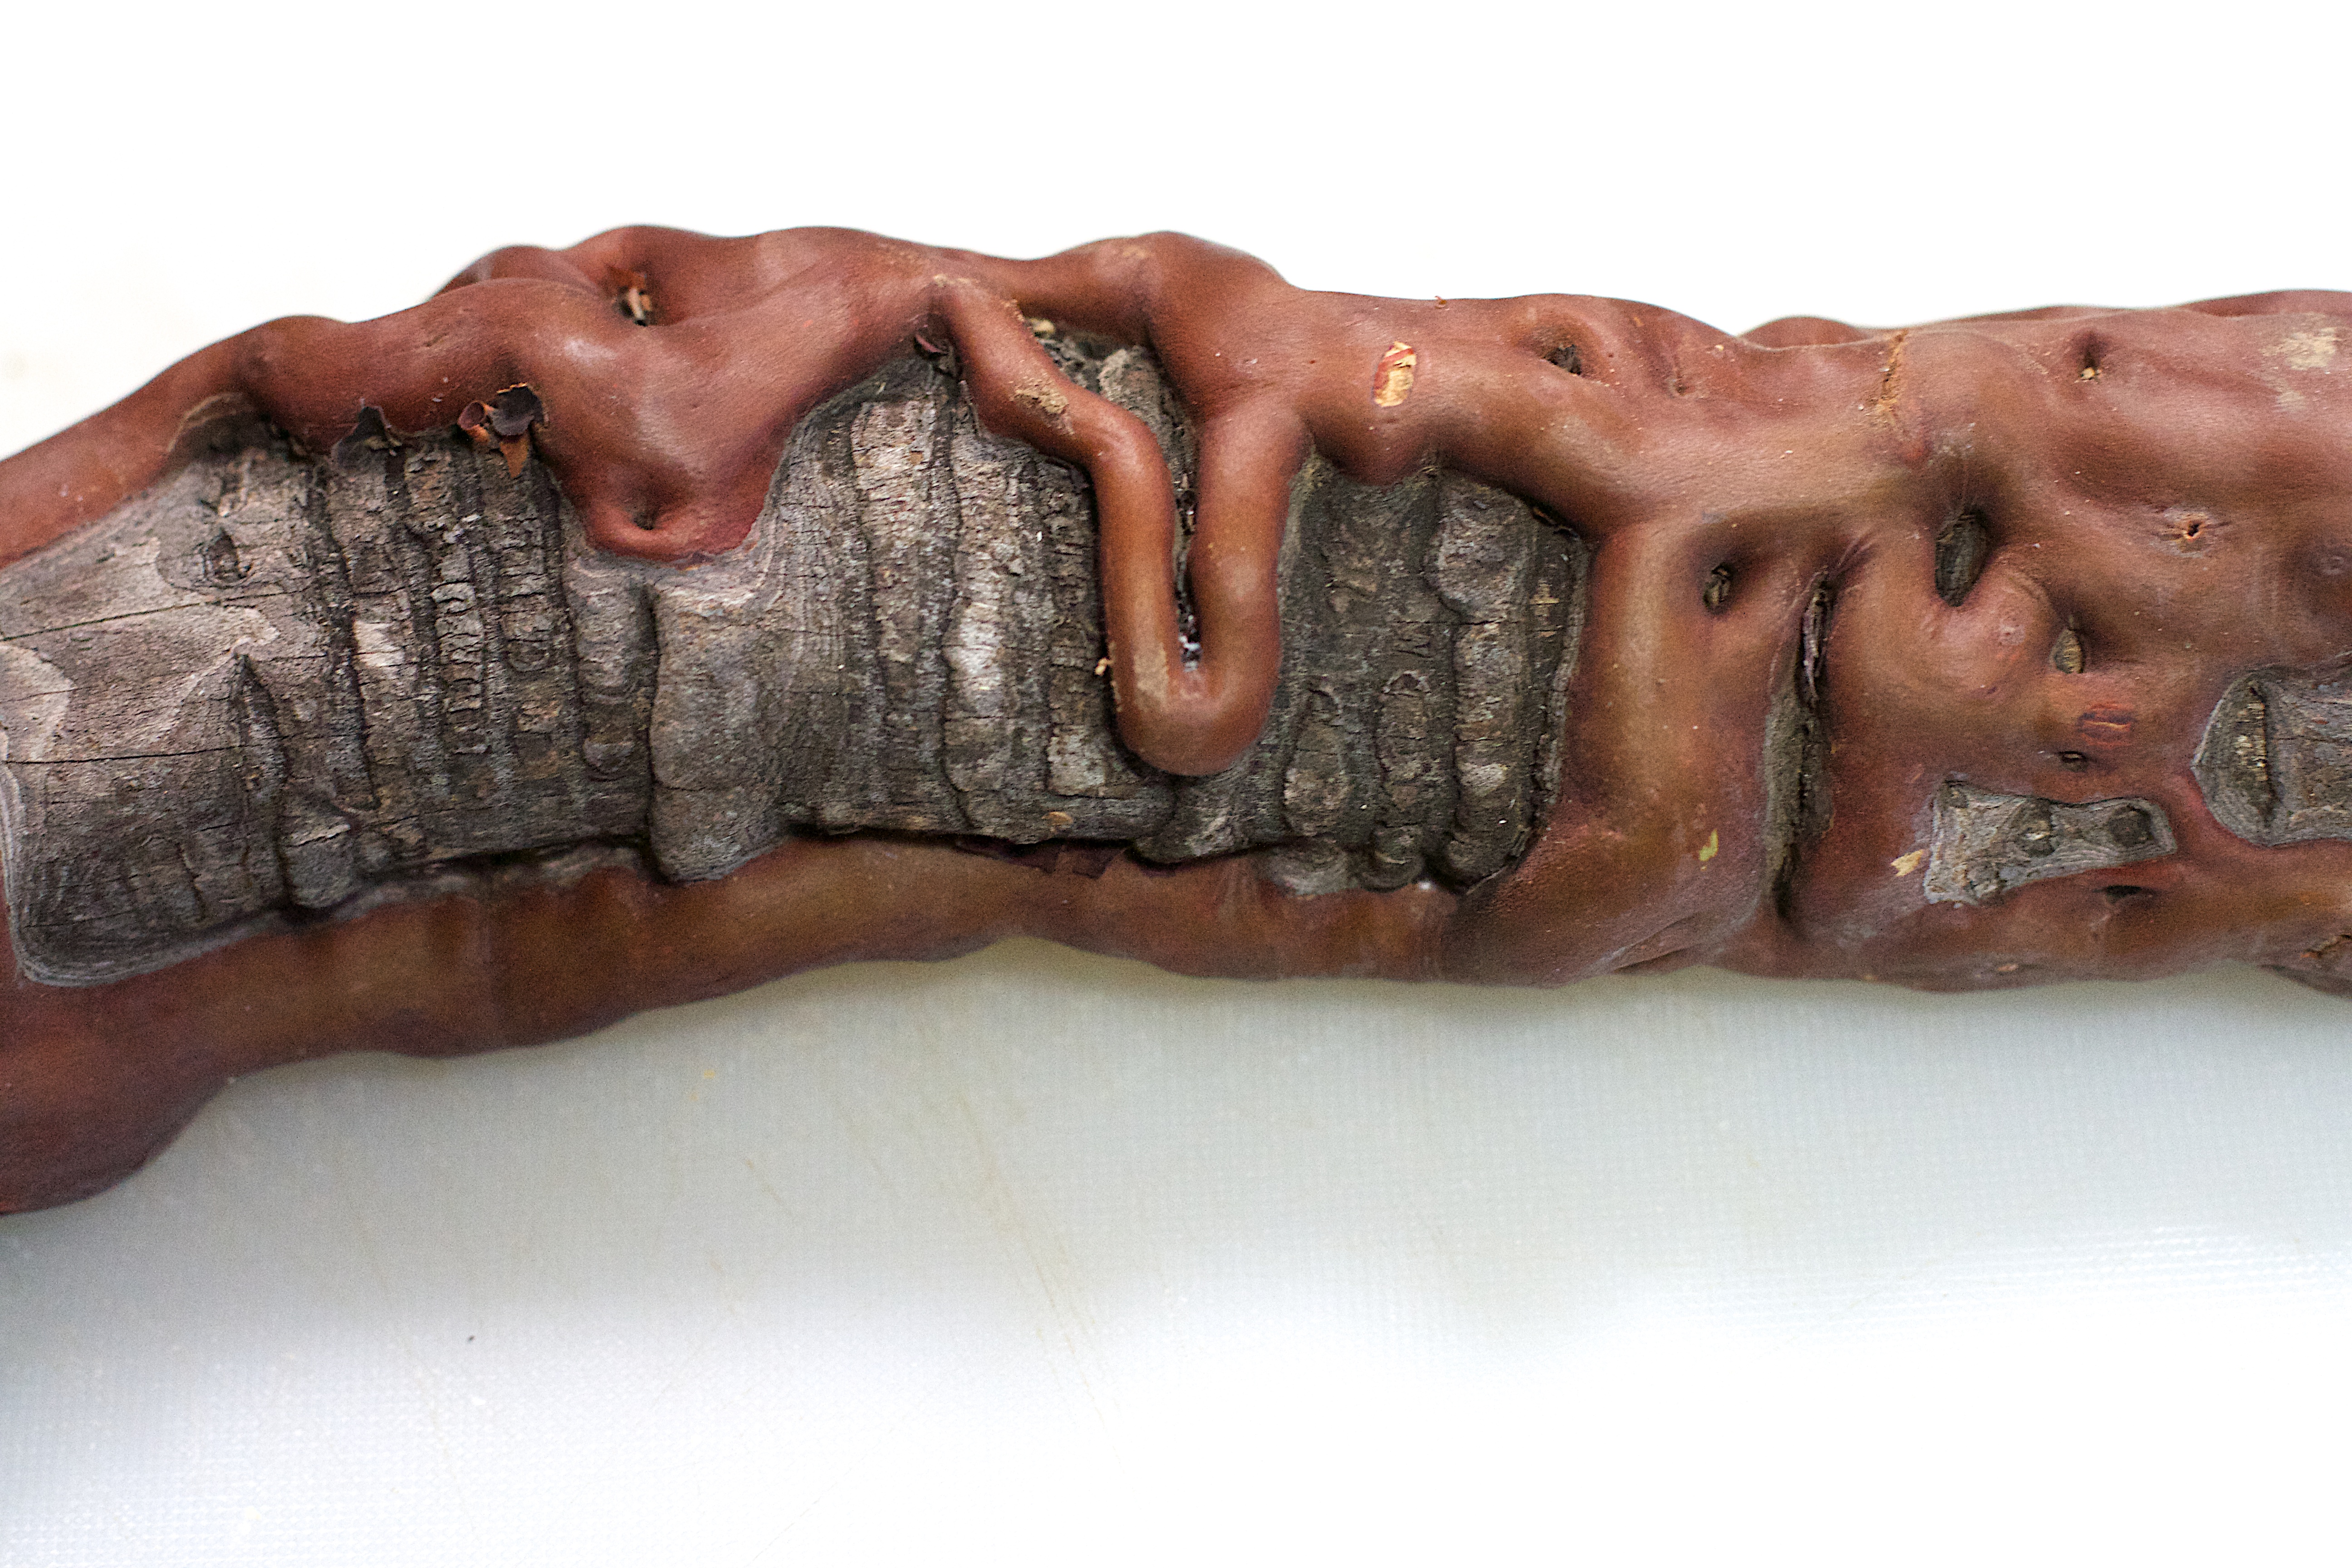
hand, horn, human body, organ, carving, manzanita